Bob Barr 2008 presidential campaign

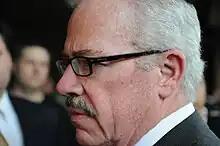
Closeup of Barr

On March 19, 2008, Barr confirmed his interest in running for president. This coincided with the media acknowledging a movement on Facebook encouraging the former Congressman to begin a campaign. Barr talked about a widespread "dissatisfaction with the candidates for the two major parties" but complimented presidential candidate and Republican Congressman Ron Paul for "advocat[ing] libertarian and true conservative principles". Pollster John Zogby commented that a possible Barr candidacy would be potentially upsetting for Republicans, and described his possible supporters as individuals who saw him "as a consistent libertarian who opposed the PATRIOT Act, budget deficits and gun control." Later in the month, Barr stated that he was "looking very seriously at" a presidential run.